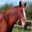
Label: horse